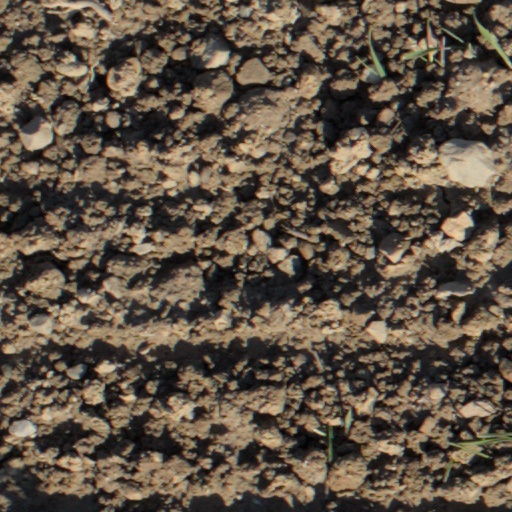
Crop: wheat